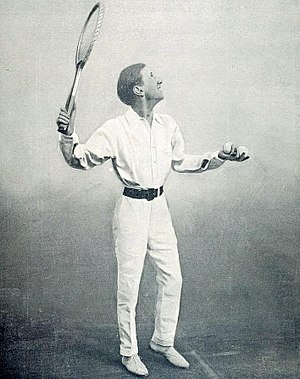
French Open-mesterskabet i herredouble / Vindere og finalister / Alle vindere og finalister
Maurice Germot vandt mesterskabet 11 gange i perioden 1904-1920, alle med Max Decugis som makker.
French Open-mesterskabet i herredouble er en tennisturnering, som er blevet afviklet som en del af French Open siden 1891. Turneringen spilles udendørs på grusbaner, og er siden 1928 blevet afviklet på Stade Roland Garros i Paris, Frankrig. French Open spilles i den sidste uge af maj og den første uge af juni og har siden 1987 kronologisk set været den anden grand slam-turnering i kalenderåret. Turneringen blev ikke spillet fra 1915 til 1919 på grund af første verdenskrig og i perioden 1940-45 på grund af anden verdenskrig.